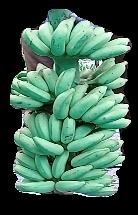
Variety: elakki-bale
Grade: grade1